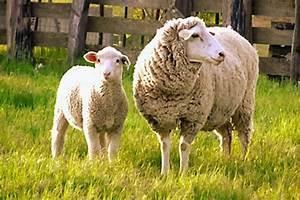
sheep